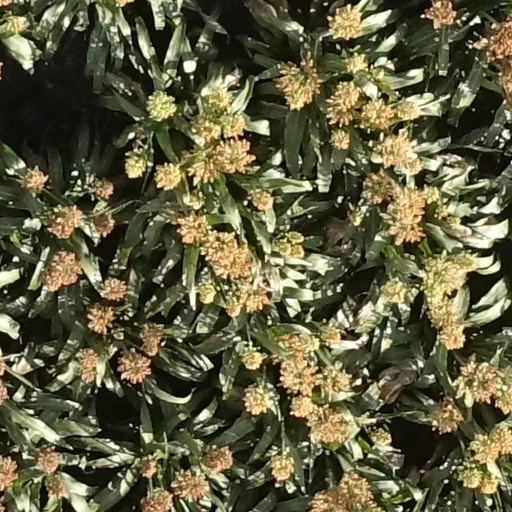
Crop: sorghum